Canada in World War II

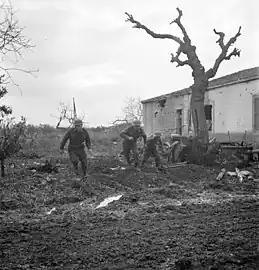
Riflemen of the 48th Highlanders of Canada take cover during a German counterattack in the Moro River Campaign, 1943

The British developed a range of specialist armoured vehicles which allowed their engineers to perform many of their tasks protected by armour, most famously Hobart's Funnies. The major deficiencies in RAF ground support techniques led to the creation of a fully integrated Tactical Air Force to support major ground offensives. Because the treads of most Churchill tanks were caught up in the shingle beaches of Dieppe, the Allies initiated pre-operation environmental intelligence collection, and devised appropriate vehicles to meet the challenges of future landing sites. The raid also challenged the Allies' belief that the seizure of a major port would be essential in the creation of a second front. Their revised view was that the amount of damage sustained by bombardment in order to capture a port, would almost certainly render it useless. As a result, the decision was taken to construct prefabricated "Mulberry" harbours, and tow them to beaches as part of a large-scale invasion.